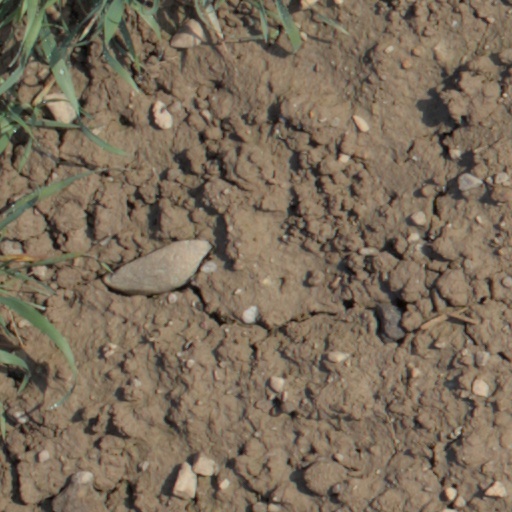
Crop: wheat